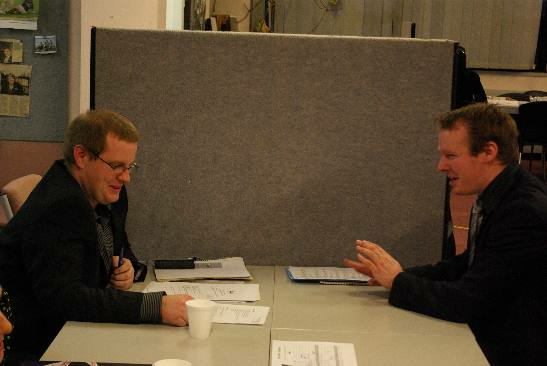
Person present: Yes